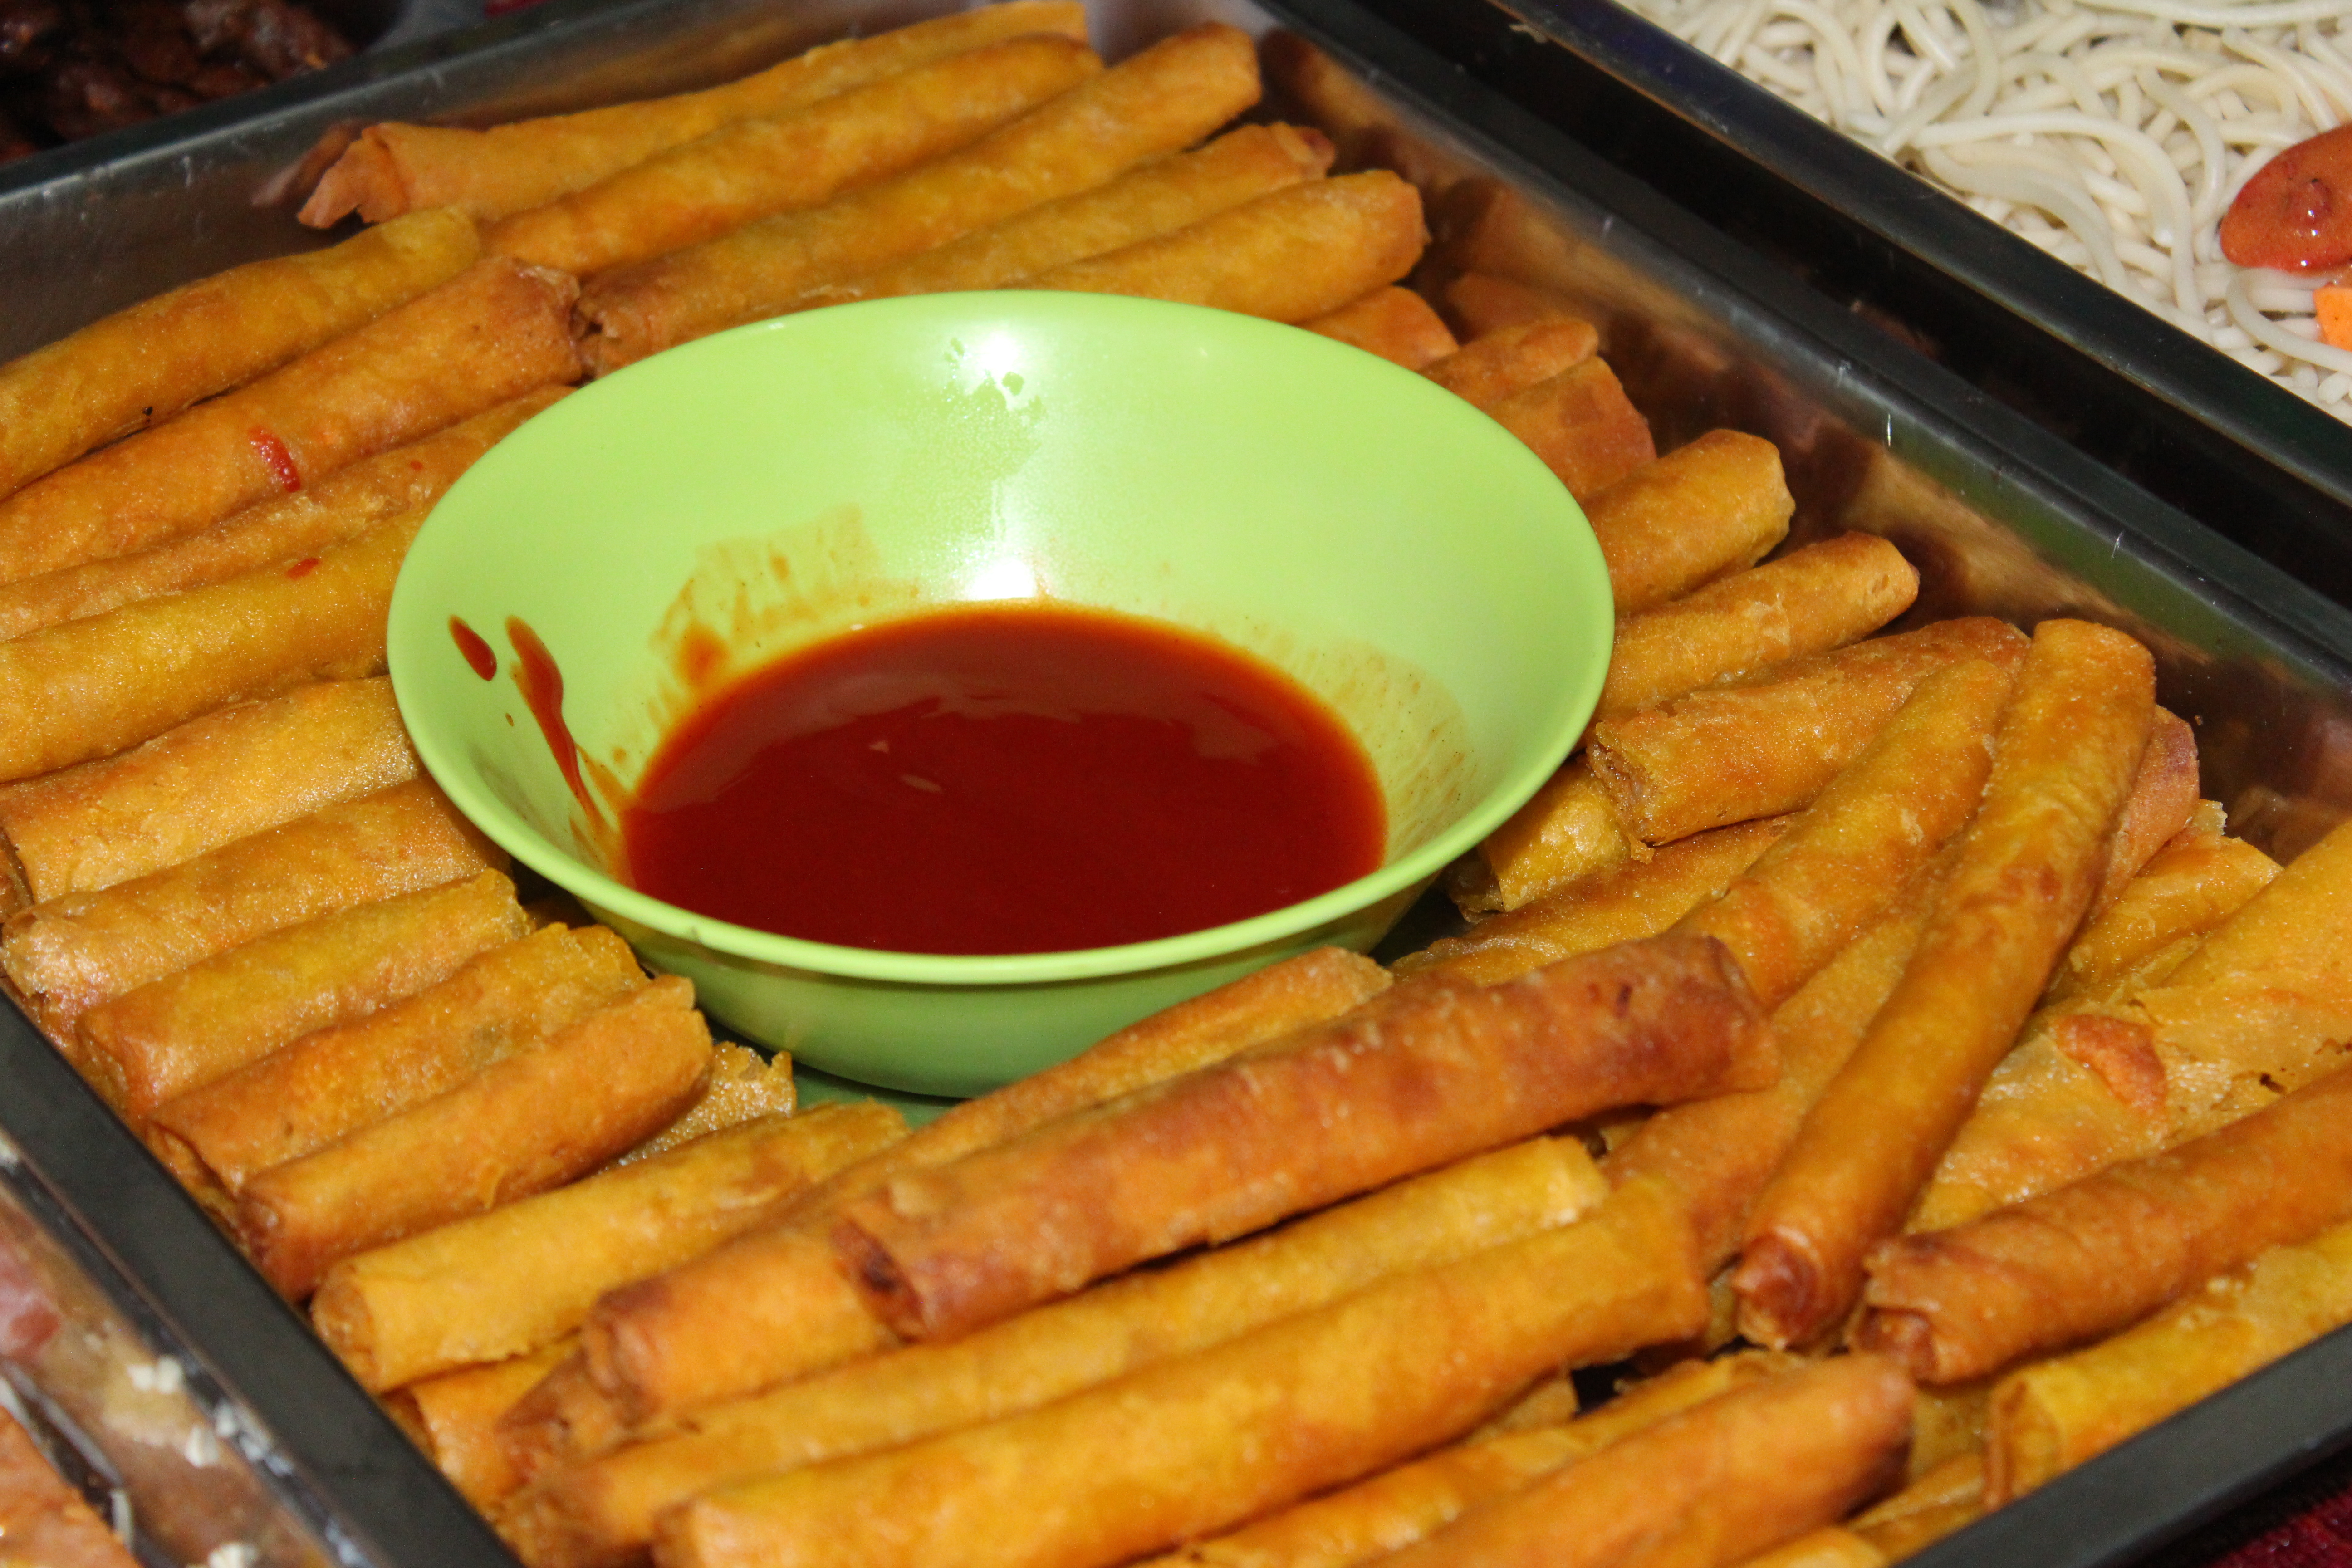
shanghai, dish, food, cuisine, lumpia, taquito, ingredient, fried food, nem r n, spring roll, deep frying, junk food, produce, youtiao, Bhajji, egg roll, appetizer, fast food, chinese food, snack, side dish, frying, comfort food